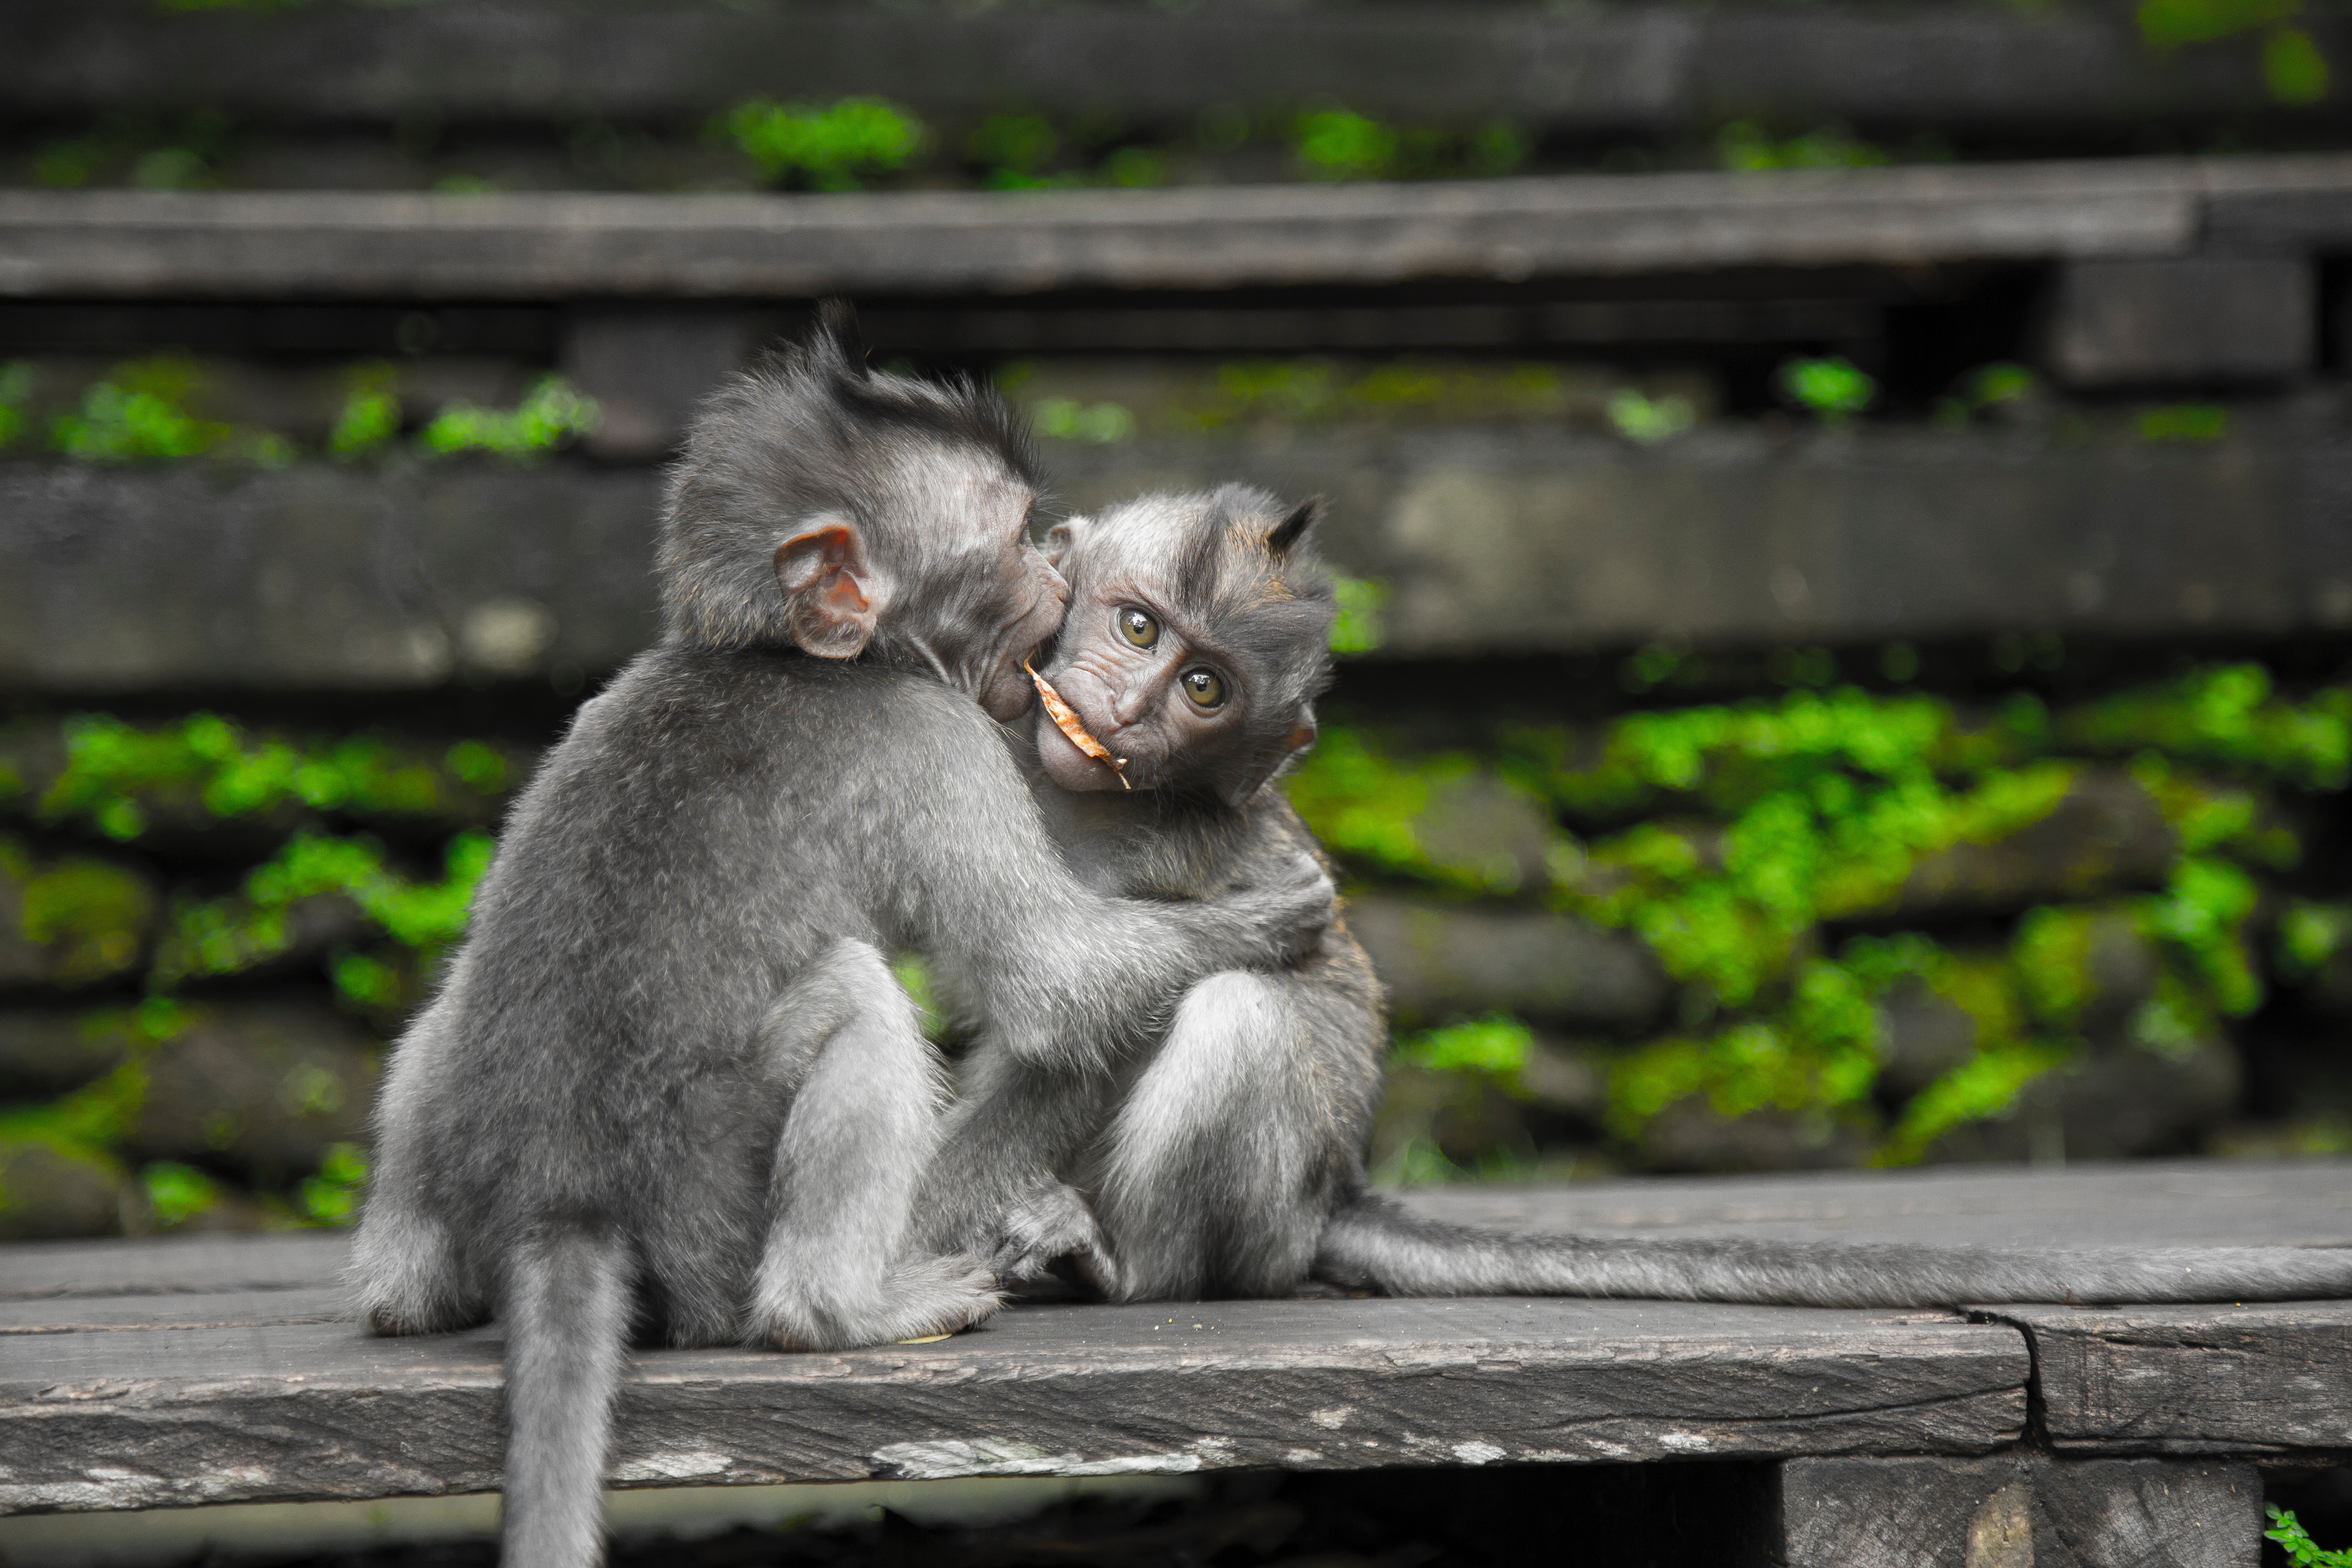
mammal, vertebrate, macaque, primate, wildlife, snout, zoo, tail, whiskers